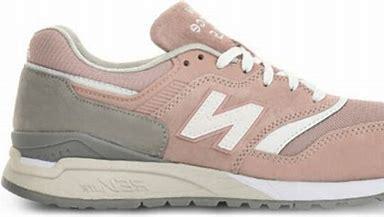
Brand: New
Model: Balance New Balance 997 Marathon